Steinen station (Germany)

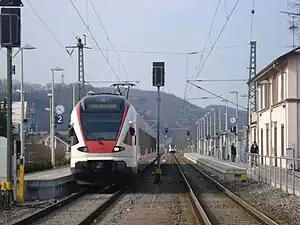
Trains at the station in 2011

Steinen station is a railway station in the municipality of Steinen, in Baden-Württemberg, Germany. It is located on standard gauge Wiese Valley Railway of Deutsche Bahn.